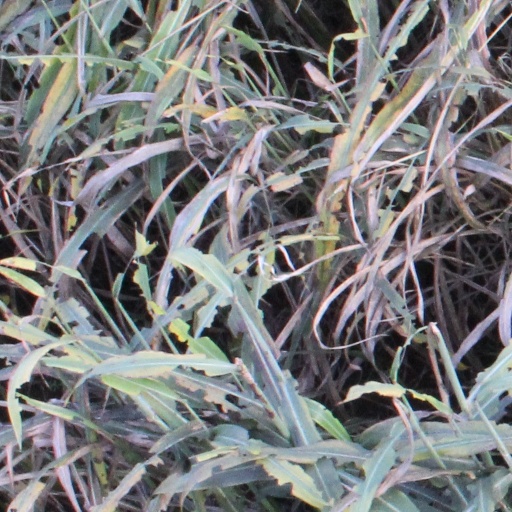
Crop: sorghum